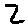
Label: 2